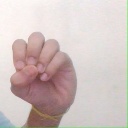
अक्षर: उ